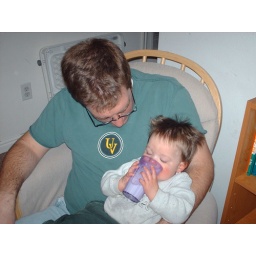
Harry slurping down his first glass of milk in a cup